Aiyai: Wrathful Soul

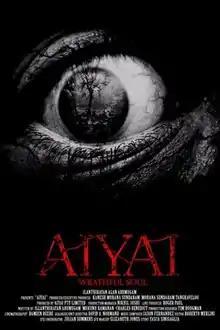
Film poster

Aiyai: Wrathful Soul is a 2020 Australian psychological, supernatural, mystery thriller directed by Ilanthirayan Alan Arumugam in his directorial debut while the script was made alongside Mukund Ramanad and Charles Benedict. The film was produced by Kanesh Mohana Sundaram of Aiyai Pty Ltd. The film premiered on 28 February 2020.